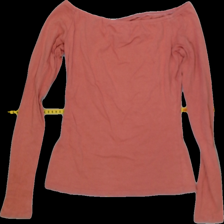
View: back
Type: Blouse
Category: Ladies
Brand: Not Applicable
Colors: Pink
Material: 100%cotton
Size: S
Trend: No trend
Stains: No
Price range: <50
Recommended usage: Reuse